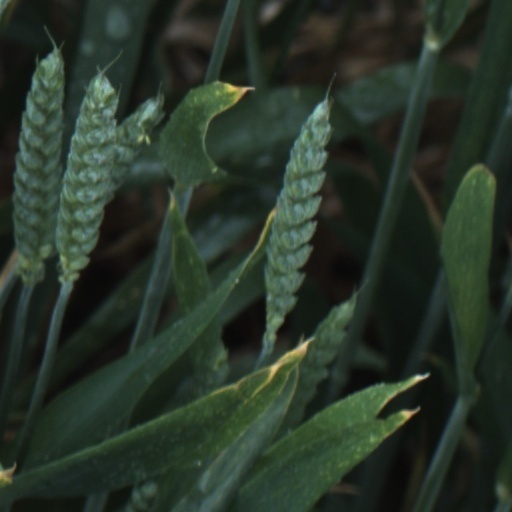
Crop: wheat